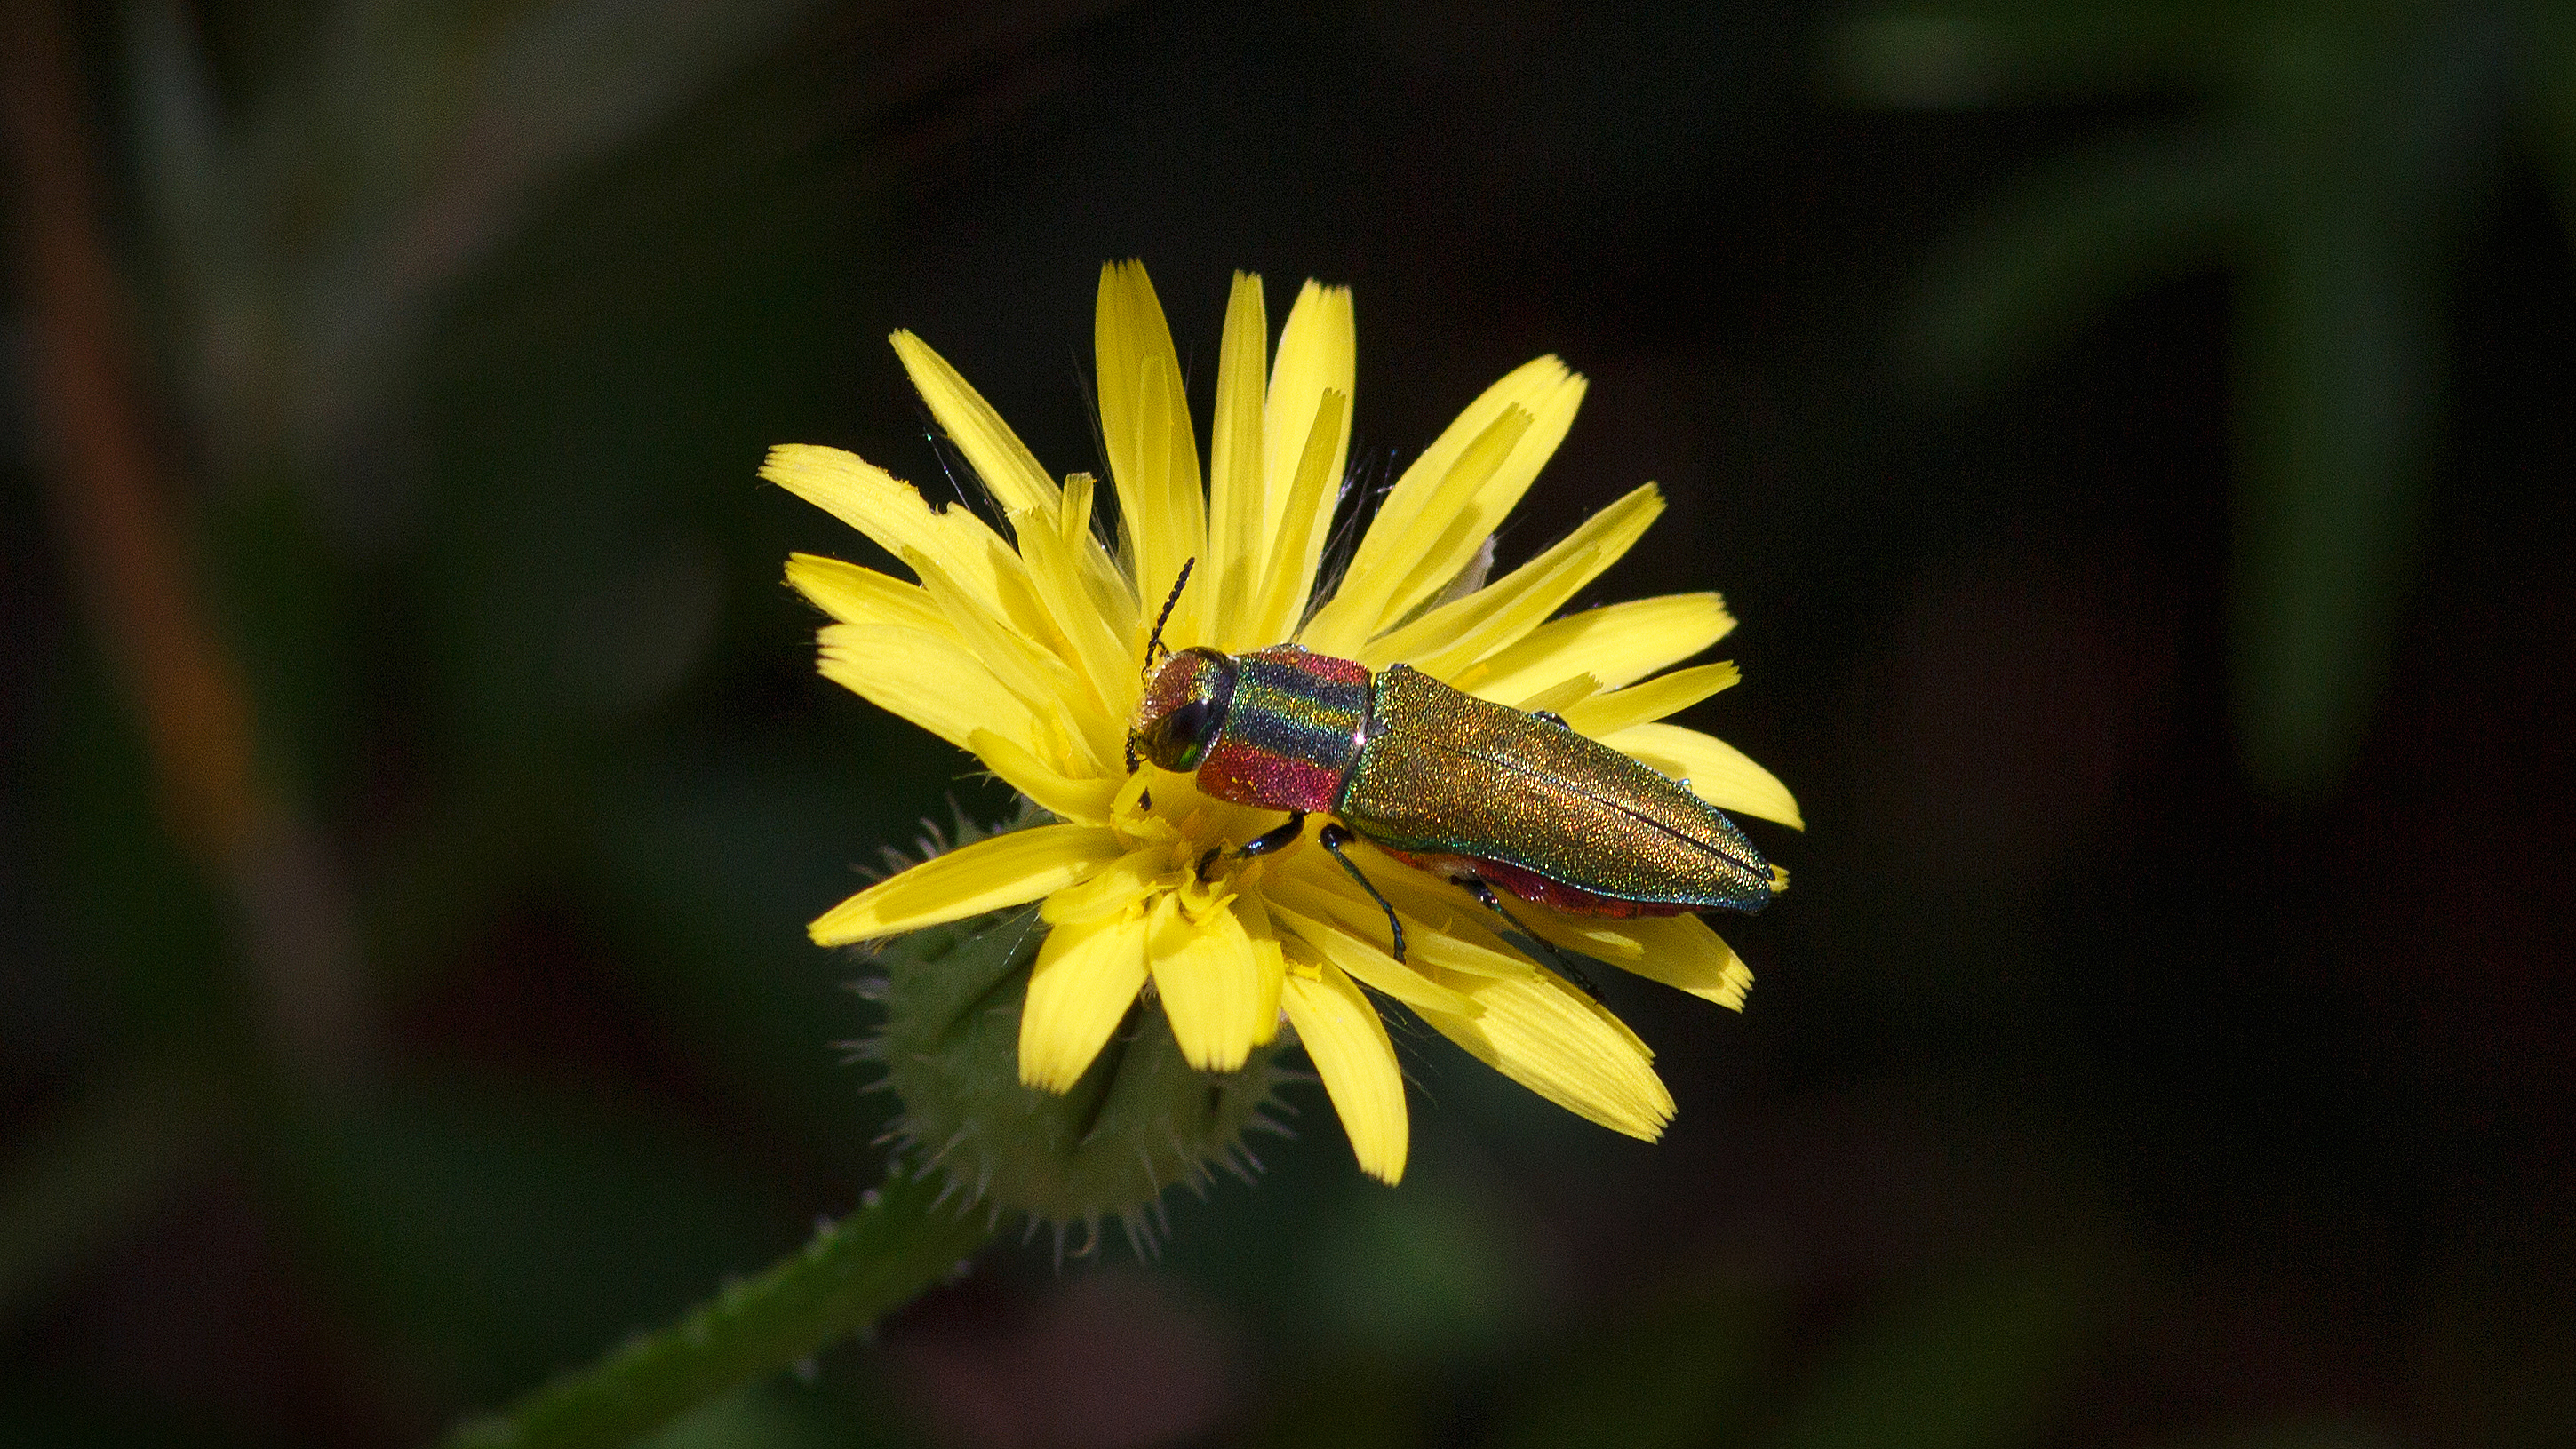
nature, plant, photography, flower, petal, pollen, green, insect, macro, botany, yellow, closeup, flora, fauna, invertebrate, wildflower, close up, nectar, femelle, hongrois, bupreste, macro photography, flowering plant, daisy family, plant stem, land plant